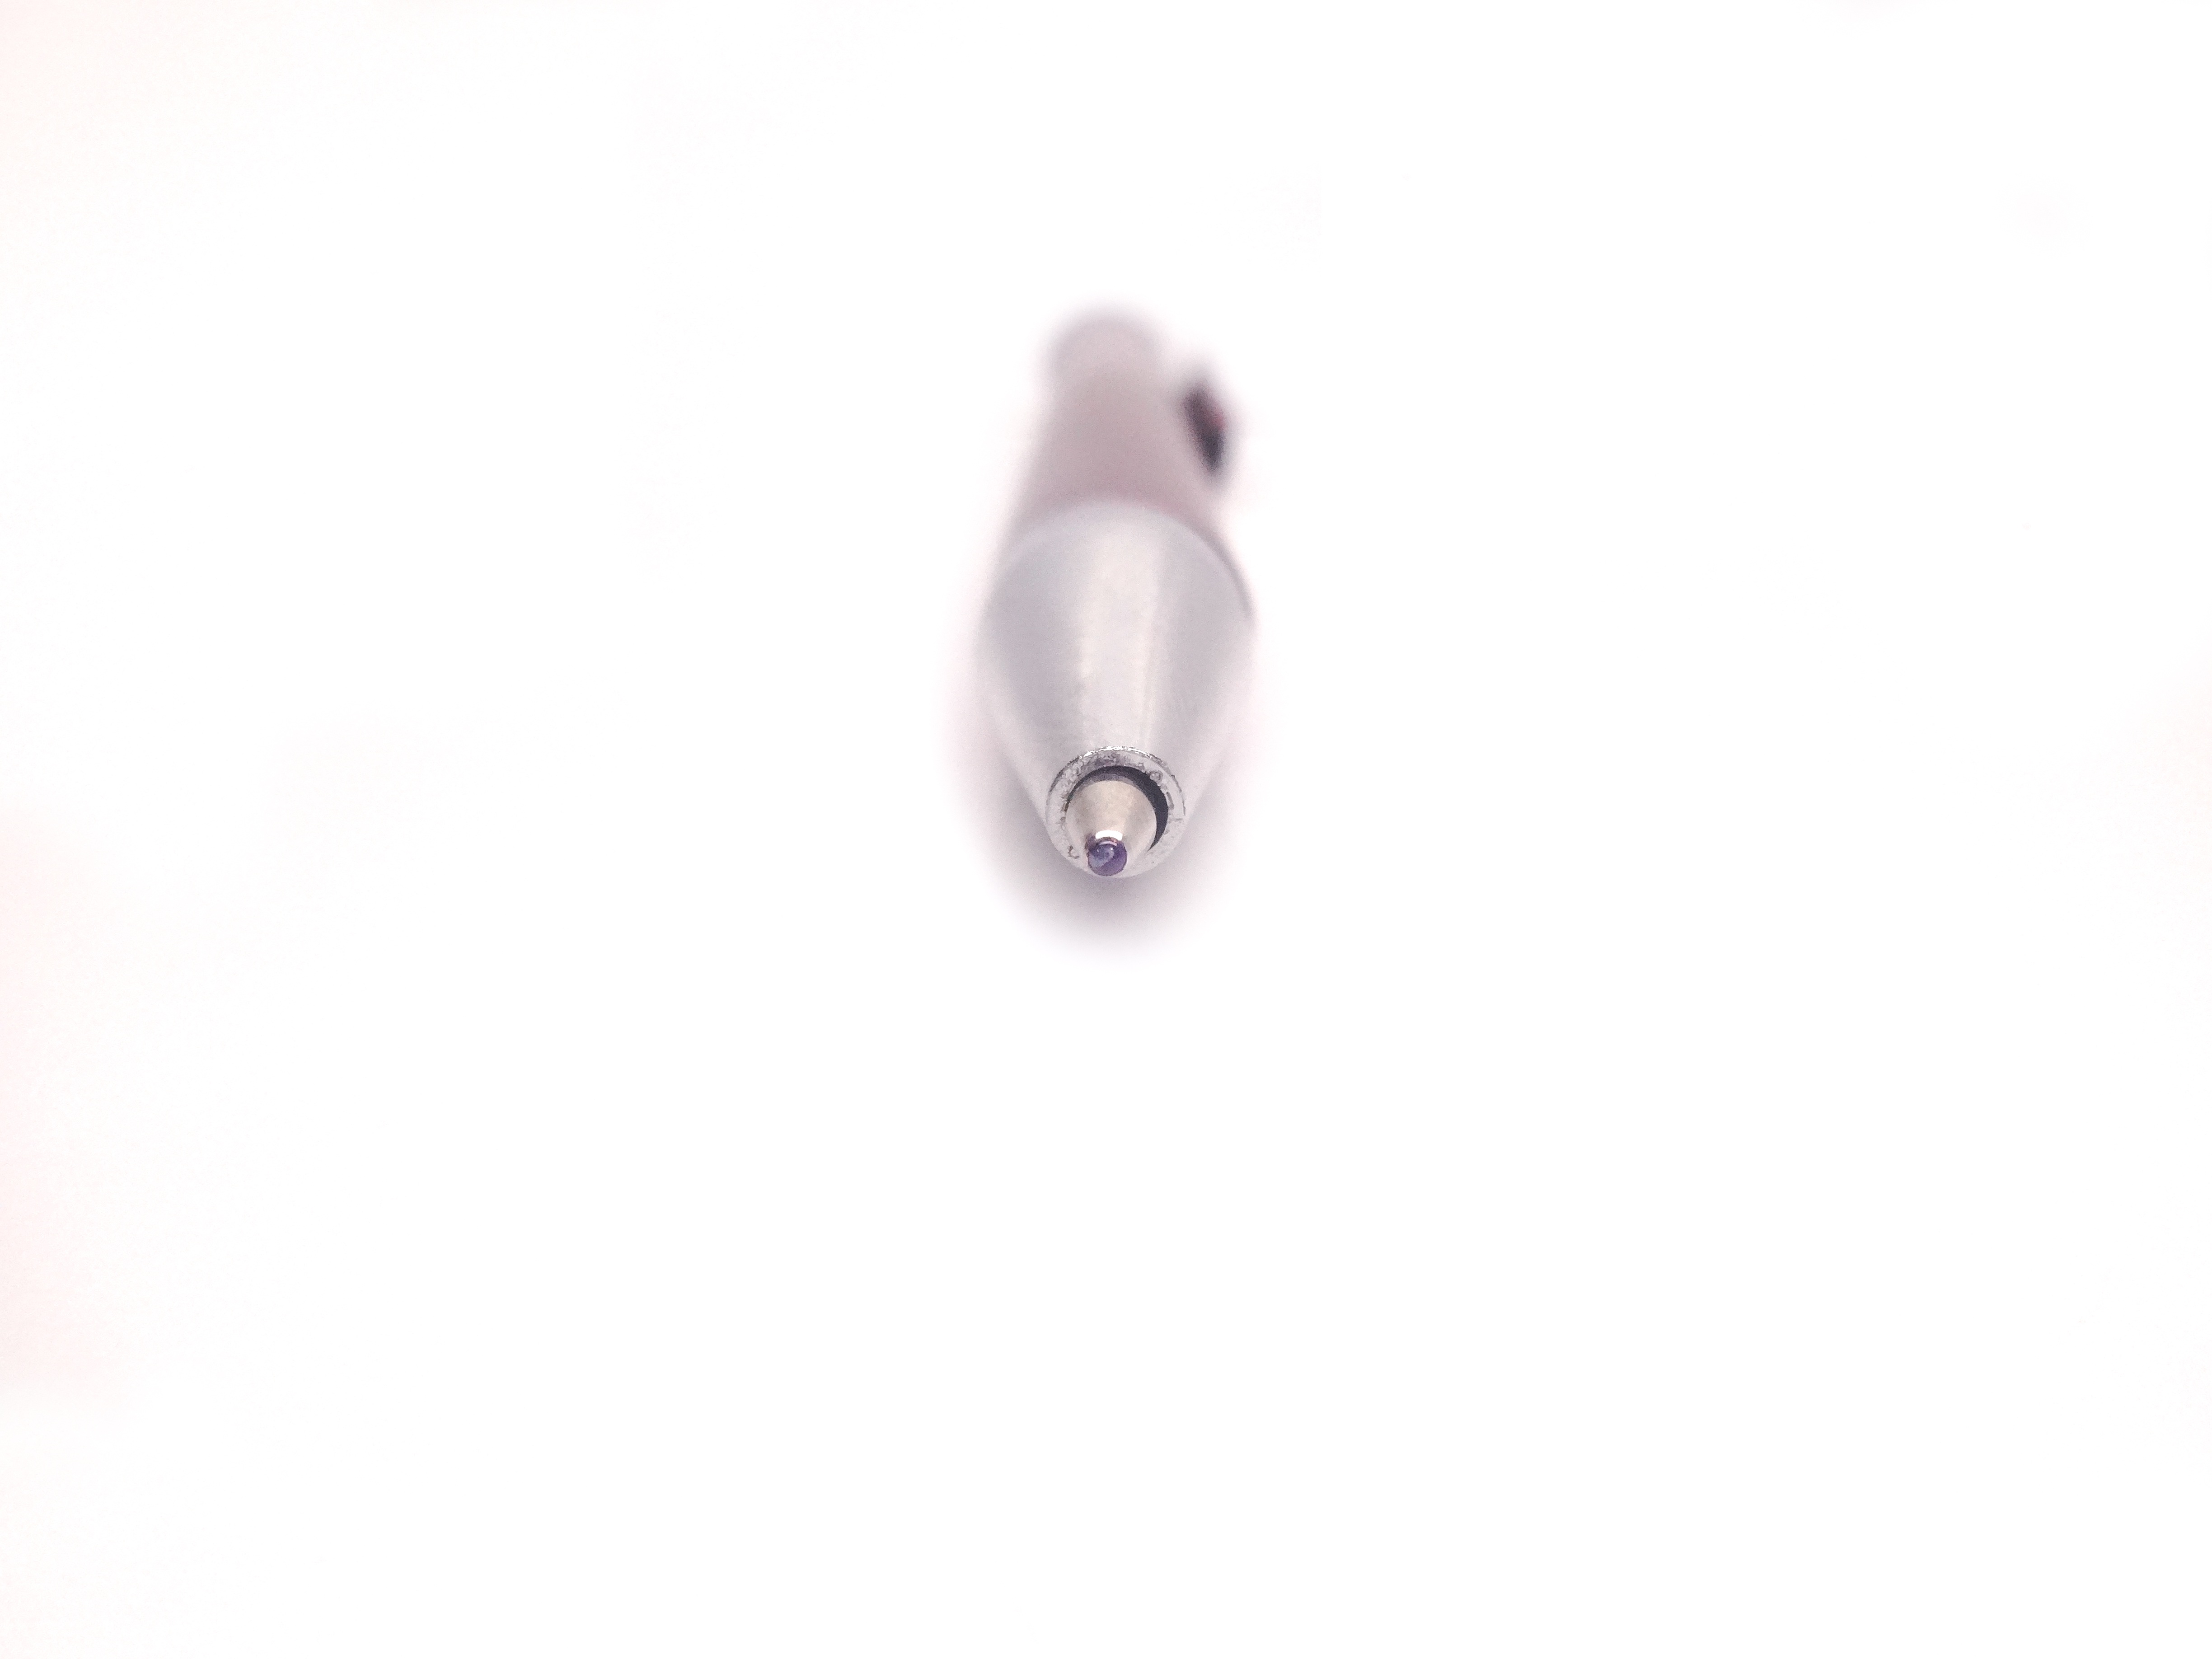
writing, hand, white, pen, finger, blue, ear, ink, jewellery, organ, white background, free image, fashion accessory, body jewelry